Watsonville, California

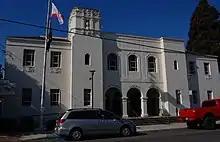
The Spanish Colonial Revival style Veterans Memorial Building, built 1934

Watsonville's main industries are construction, agriculture and manufacturing. Some of the largest companies headquartered in Watsonville are Monterey Mushrooms, Driscoll's, Martinelli's, Nordic Naturals, Graniterock, Granite Construction, West Marine, California Giant, A&I Transport Inc. and Orion Telescopes & Binoculars.